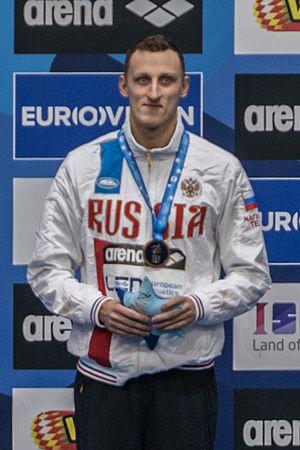
Nikita Konovalov est un nageur russe en activité, spécialiste des épreuves de papillon et de nage libre.